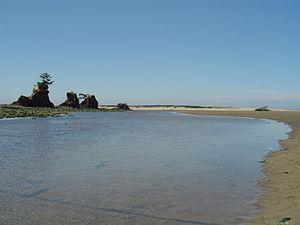
Le Siletz est un cours d'eau qui coule dans l'État de l'Oregon aux États-Unis.